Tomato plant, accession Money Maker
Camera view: tilt-top (135 deg); turntable rotation: 270 degrees
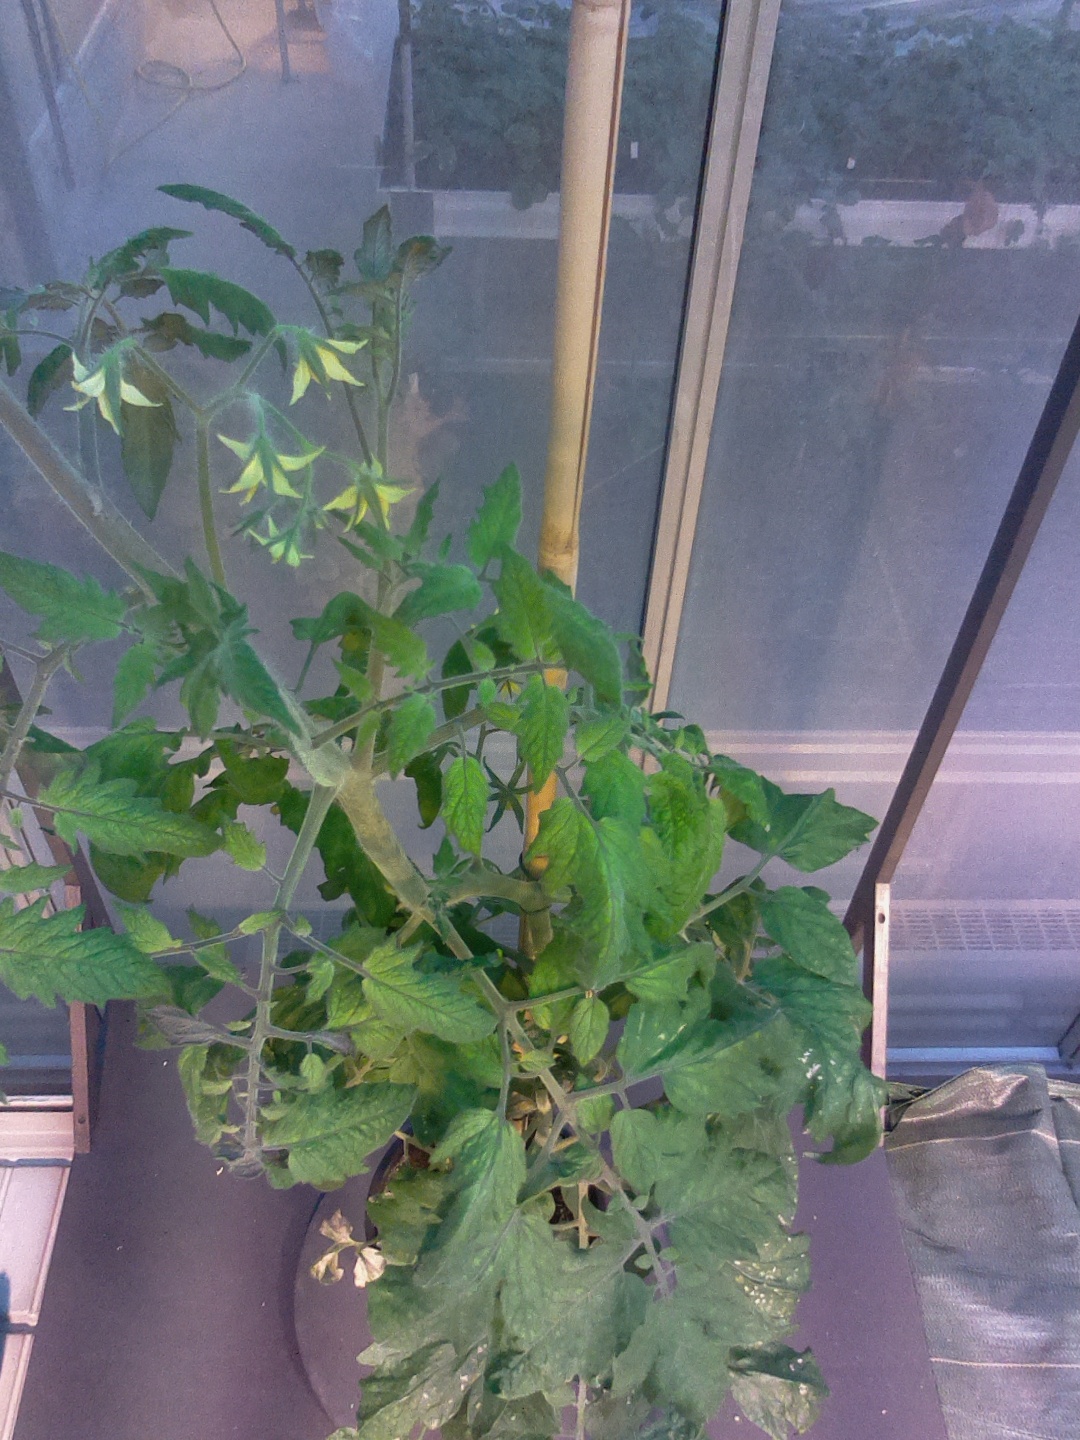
BBCH growth stage 68: Full flowering, 80%-90% of flowers open, more petals falling